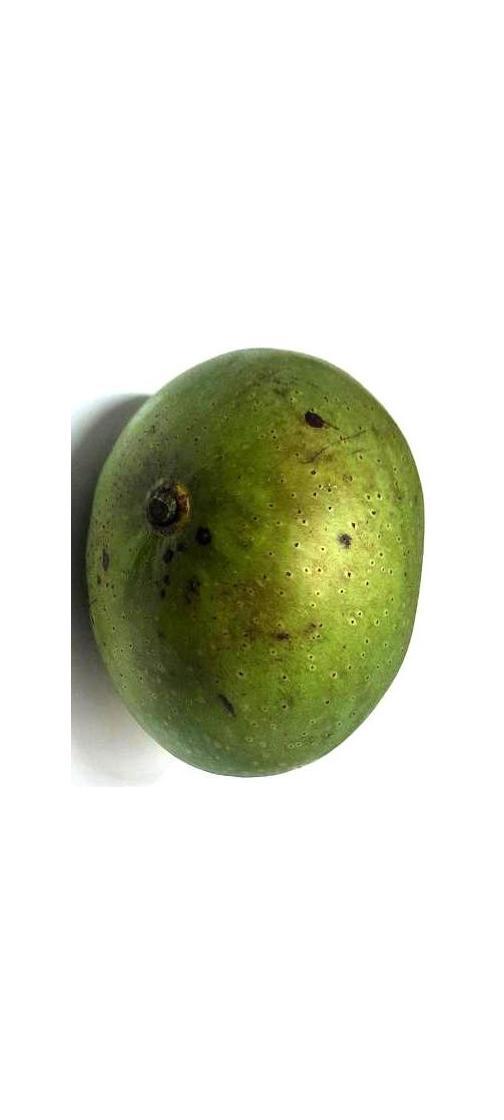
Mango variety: Ashshina Zhinuk